Brut Chronicle

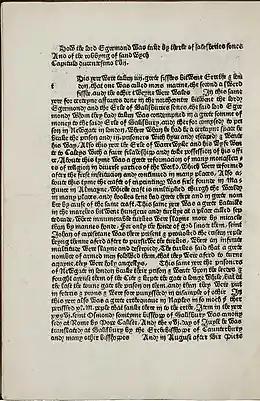
A page from Caxton's printing, describing the Percy-Neville feud of 1454

Originally a legendary chronicle written in Anglo-Norman in the thirteenth century (identified by the fact that some existing copies finish in 1272), the "Brut" described the settling of Britain by Brutus of Troy, son of Aeneas, and the reign of the Welsh Cadwalader. In this, it was itself based on Geoffrey of Monmouth's text from the previous century. It also covered the reigns of many kings later the subject of legend, including King Cole, King Leir (the subject of Shakespeare's play, "King Lear"), and King Arthur, and exists in both abridged and long versions. Early versions describe the country as being divided, both culturally and politically, by the River Humber, with the southern half described as "this side of the Humber" and "the better part". Having been written at a time of division between crown and nobility, it was "baronial in its sympathies". It was probably originally composed "at least in part" by clerks in the Royal chancery, although not as an official history. It later became a source for monastic chronicles. Popular already in its early incarnations, it may even have limited the circulation of rival contemporary histories.